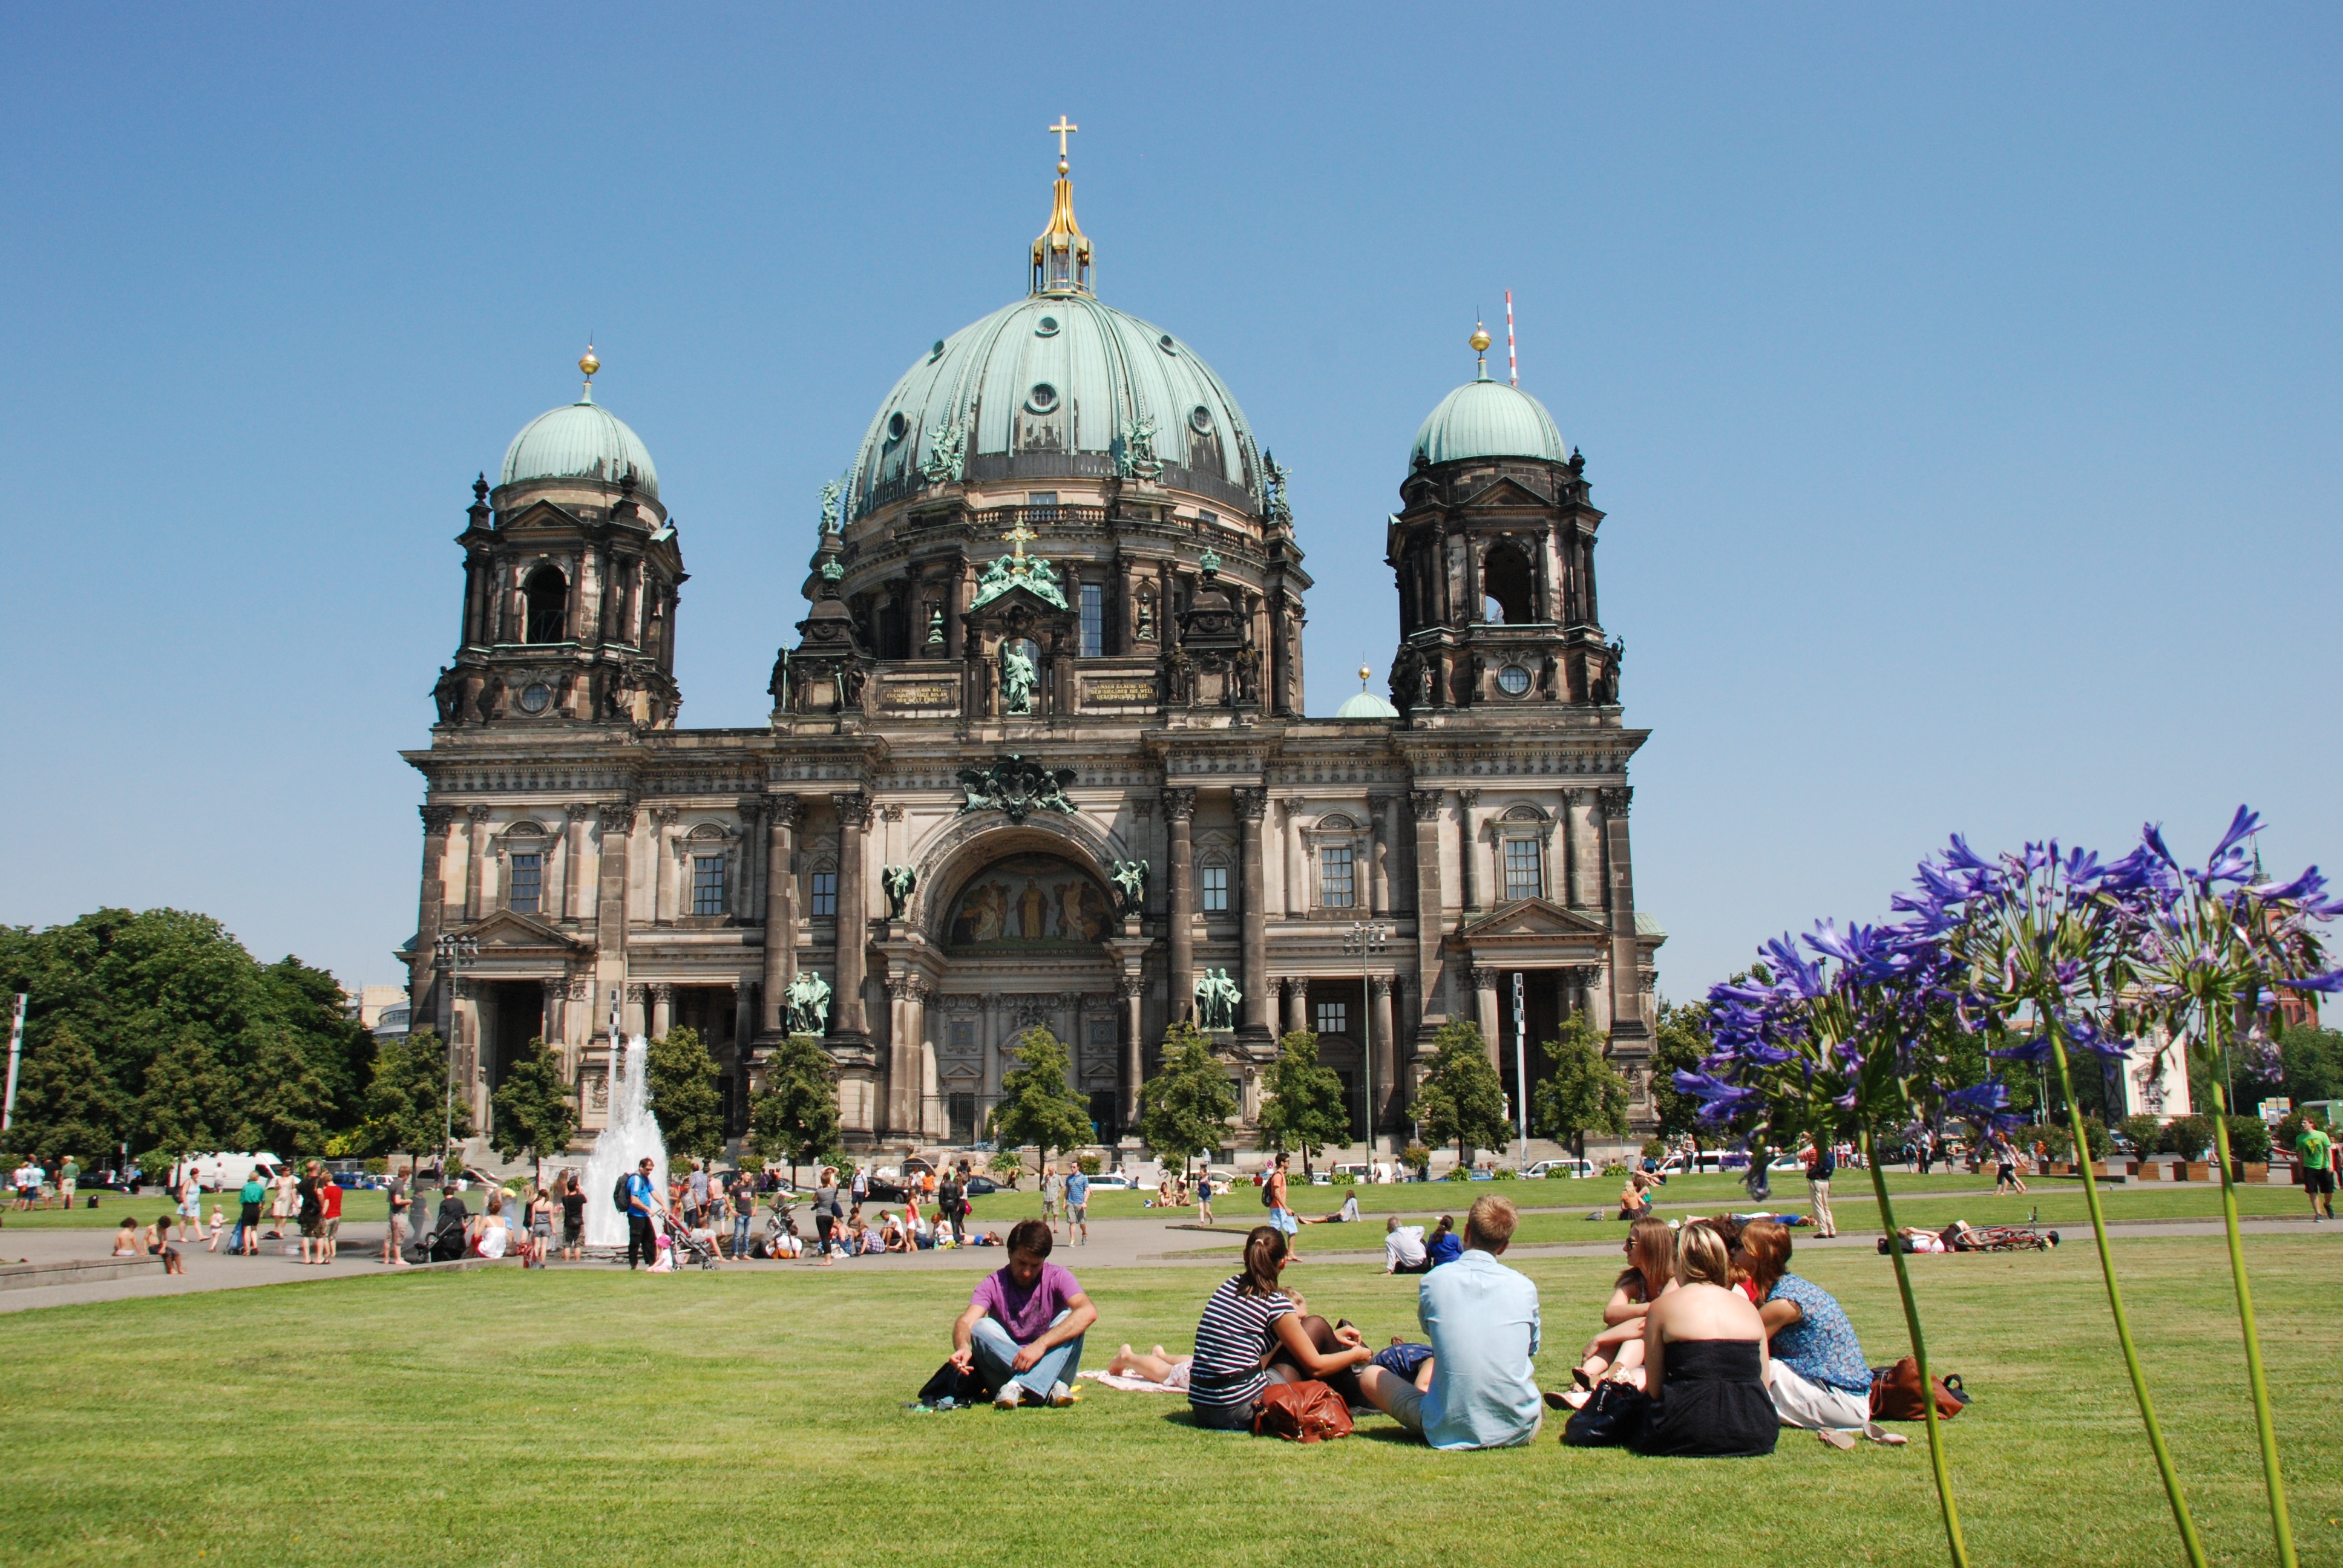
grass, architecture, people, air, building, summer, holiday, religion, landmark, blue, church, cathedral, tourism, place of worship, germany, berlin, town square